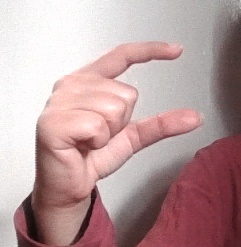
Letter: dal